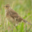
Label: bird